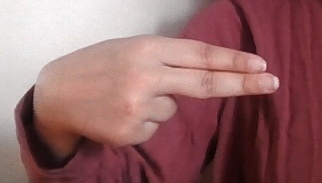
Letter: ain